Westport Country Playhouse

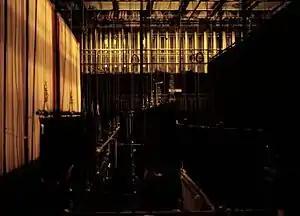
The Playhouse's fly gallery

Of the hundreds of interns and apprentices who have passed through the Playhouse's educational programs, several have gone on to attain notoriety. Some graduates include Stephen Sondheim, Frank Perry, Tammy Grimes, Sally Jessy Raphael, Mary Rodgers, and Christina Crawford. A large number of Playhouse interns and apprentices have made careers in the theatre or in related activities.